George Robert Twelves Hewes

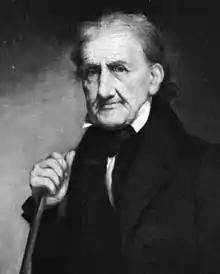
Portrait of Hewes painted by Joseph G. Cole in 1835

George Robert Twelves Hewes (August 25, 1742 – November 5, 1840) was a participant in the political protests in Boston at the onset of the American Revolution, and one of the last survivors of the Boston Tea Party and the Boston Massacre. Later he fought in the American Revolutionary War as a militiaman and privateer. Shortly before his death at the age of 98, Hewes was the subject of two biographies and much public commemoration.